Hampton Roads

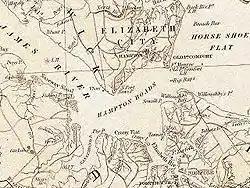
The harbor area of Hampton Roads, from official state map of pre-civil war Virginia circa 1858. "image from the Library of Virginia"

The first colonists arrived in 1607 when English Captain Christopher Newport landed at Cape Henry, today's City of Virginia Beach, an event now called the "First Landing." However, his party moved on, in search of a more defensible area upriver, mindful of competitors such as the Spanish, who had built a failed settlement on the Virginia Peninsula known as the Ajacán Mission.